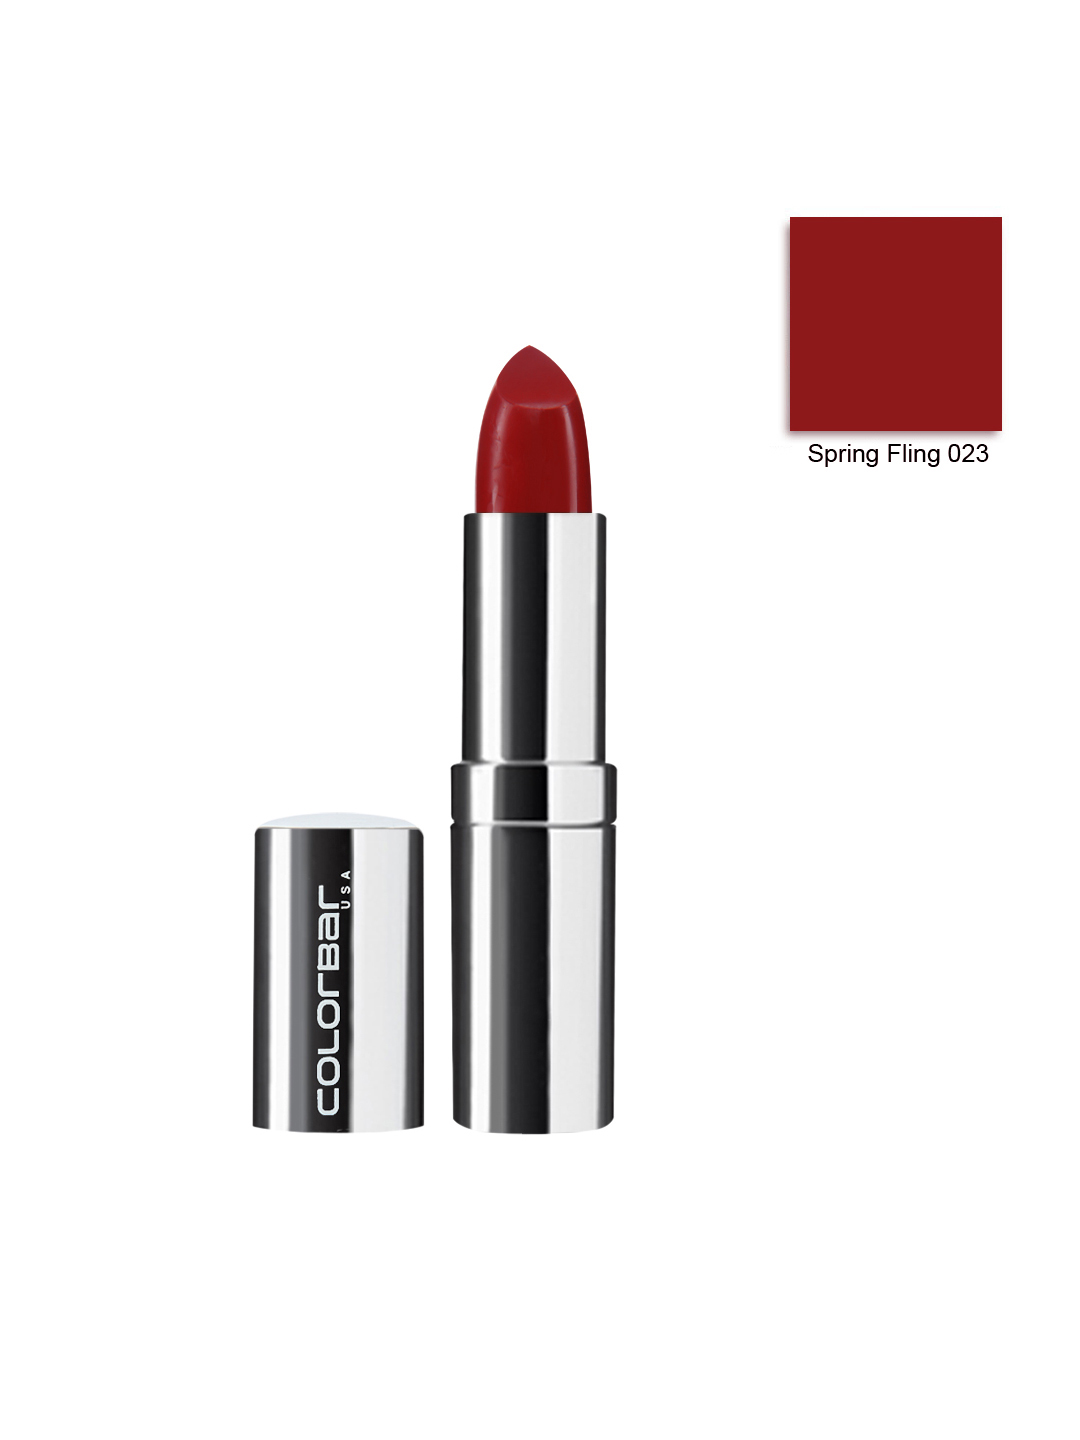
Colorbar Soft Touch Garnet Lipstick 044
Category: Personal Care / Lips / Lipstick
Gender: Women
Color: Red
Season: Spring 2017
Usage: Casual